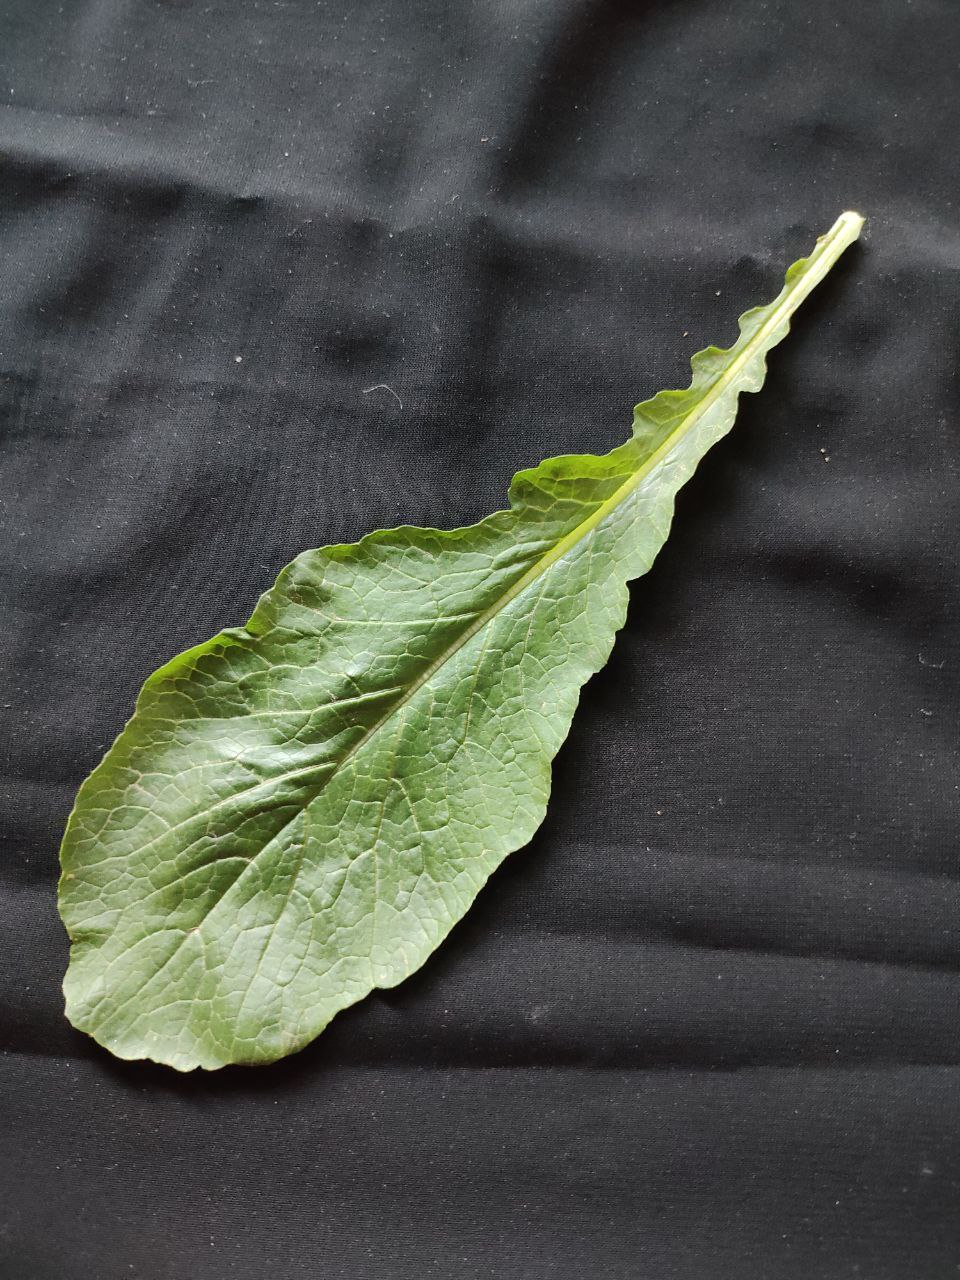
Label: Fresh leaf